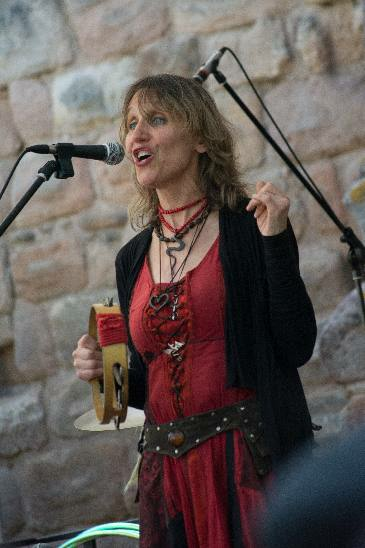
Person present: Yes